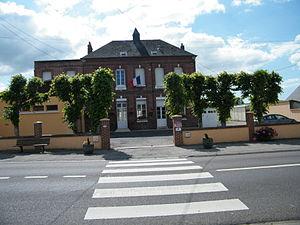
Mairie.
Le Mesnil-Réaume est une commune française située dans le département de la Seine-Maritime en région Normandie.